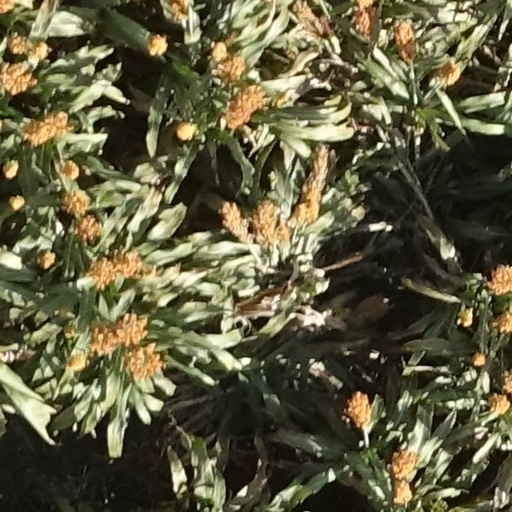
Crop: sorghum